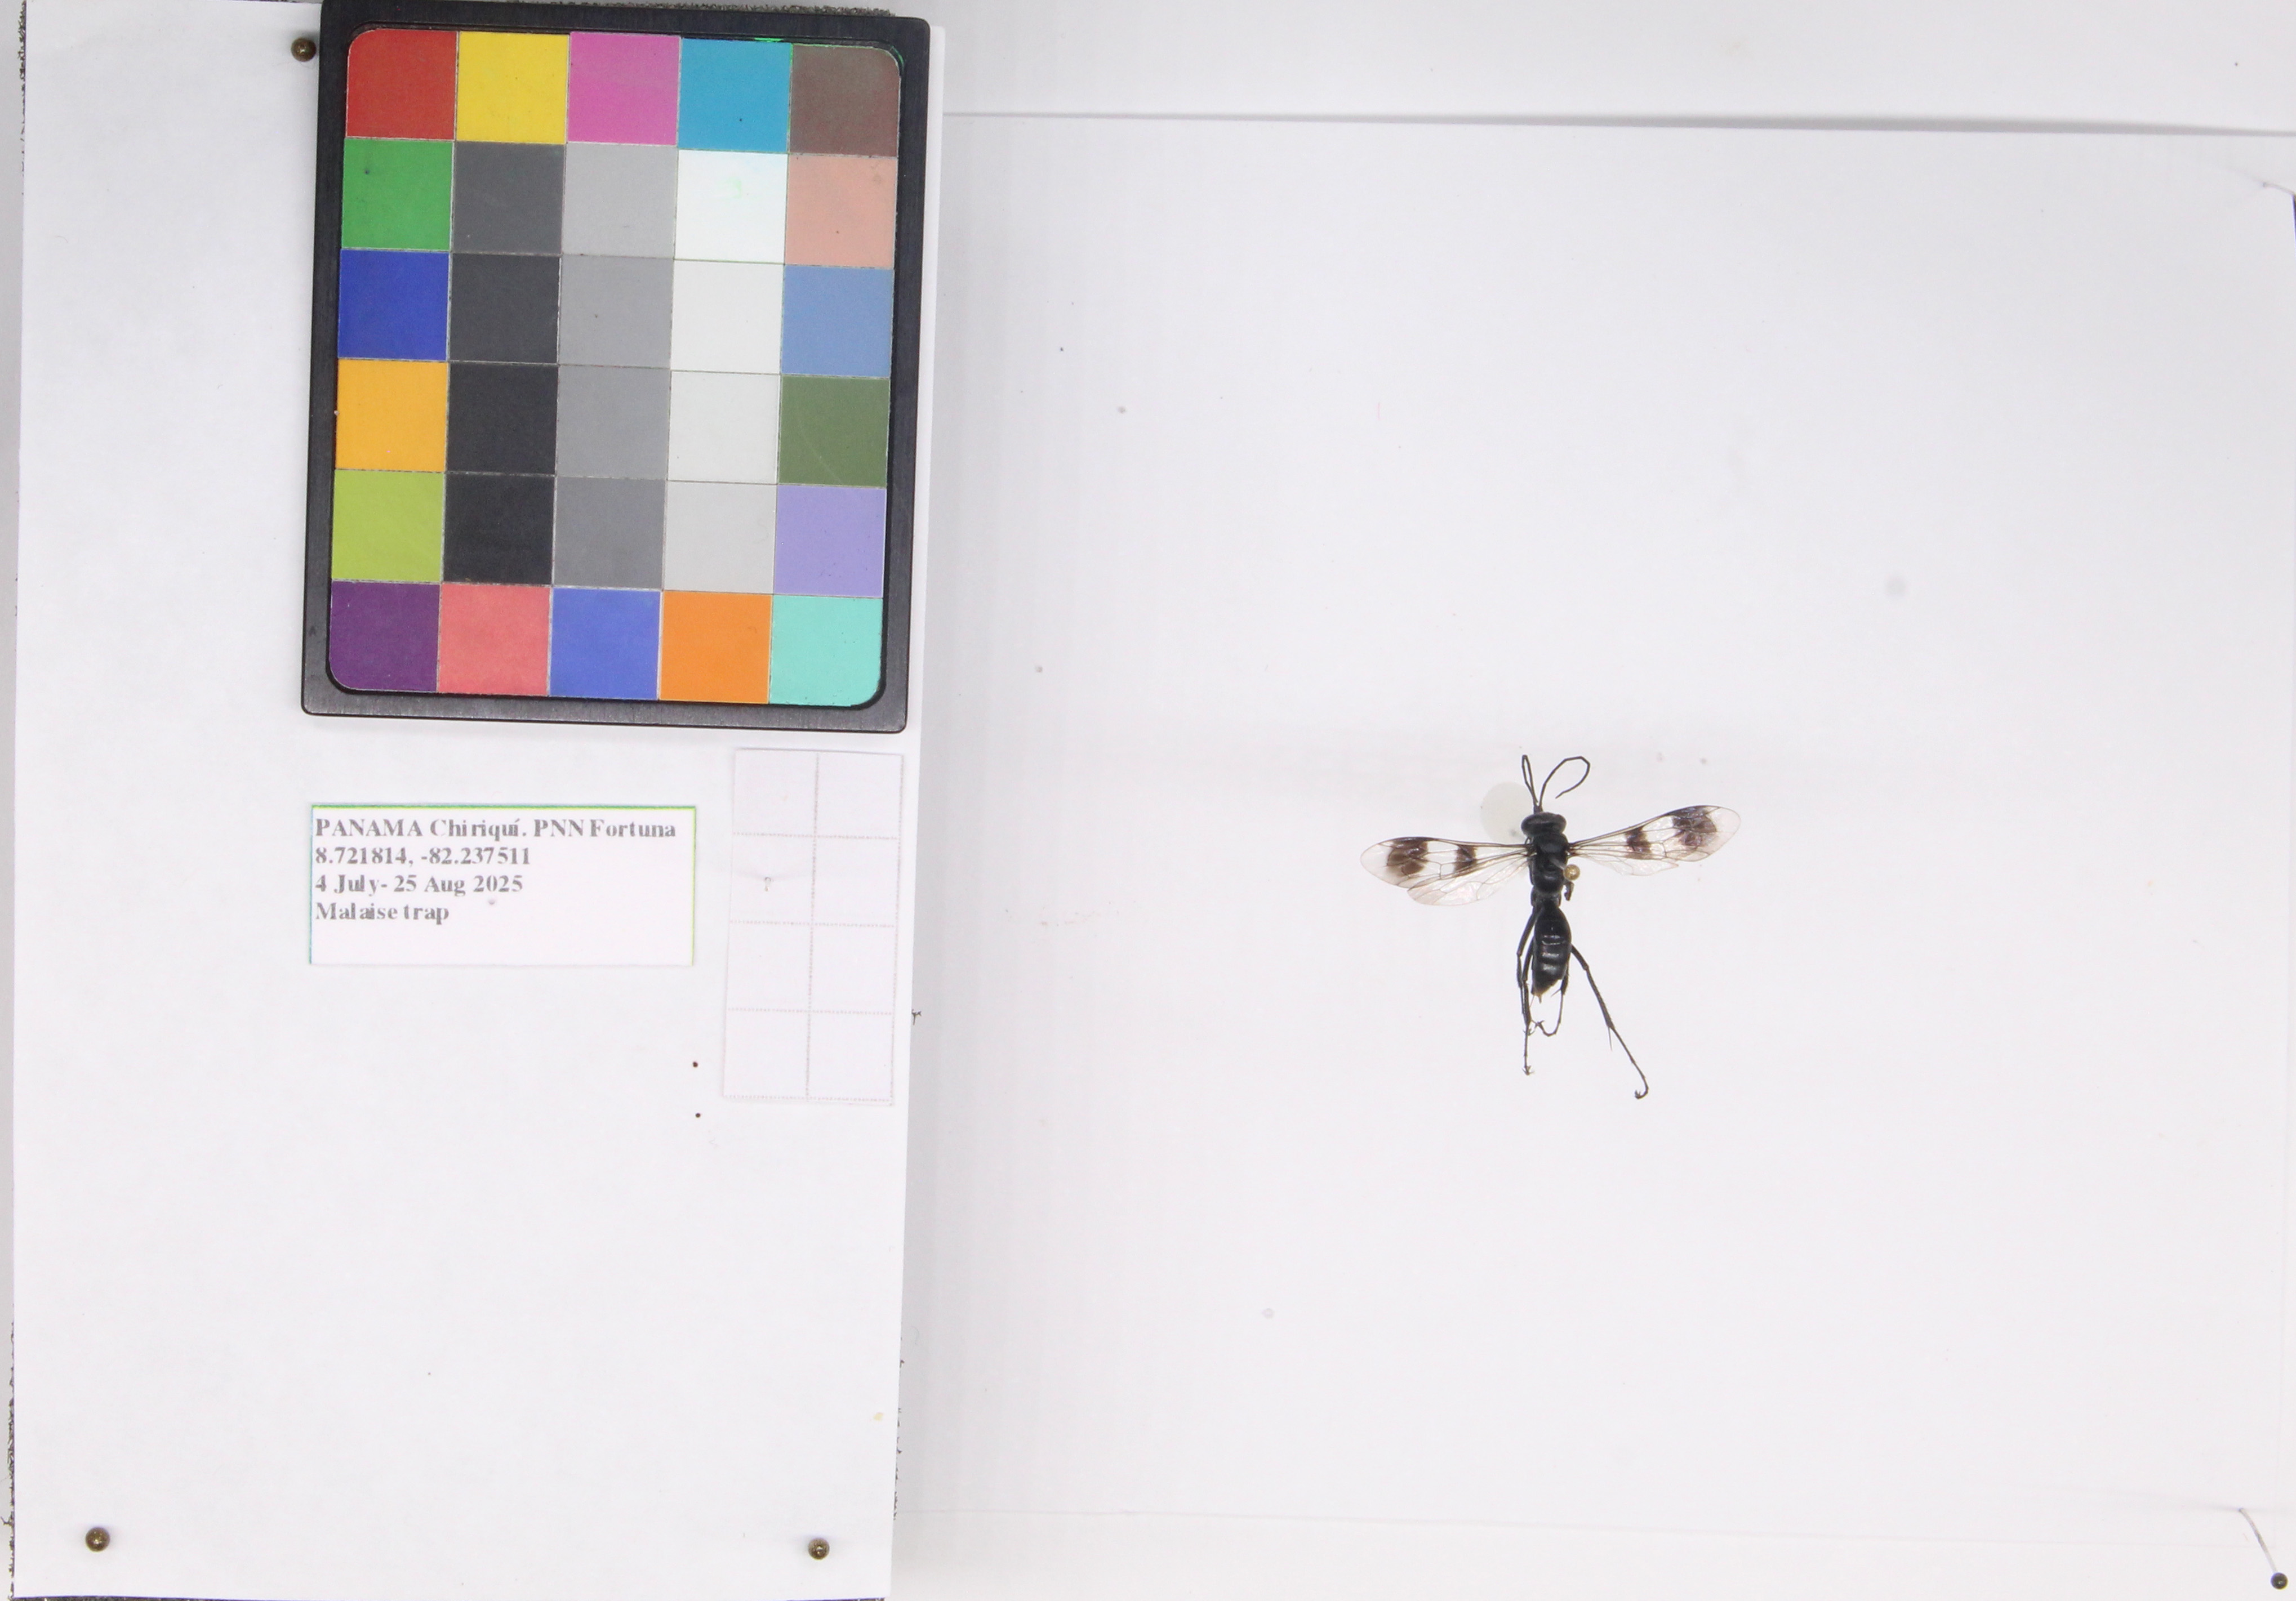
Label: wasp
Location: Fortuna